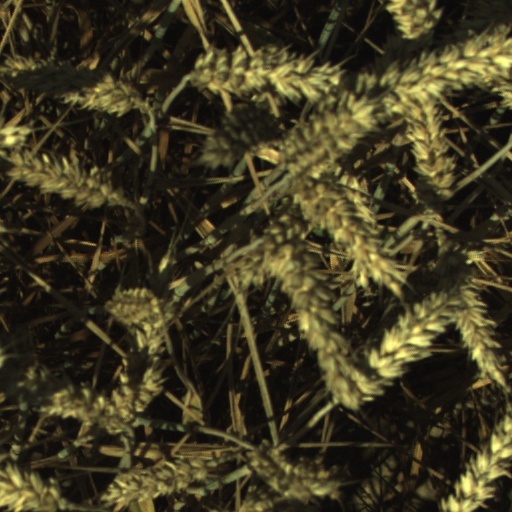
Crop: wheat